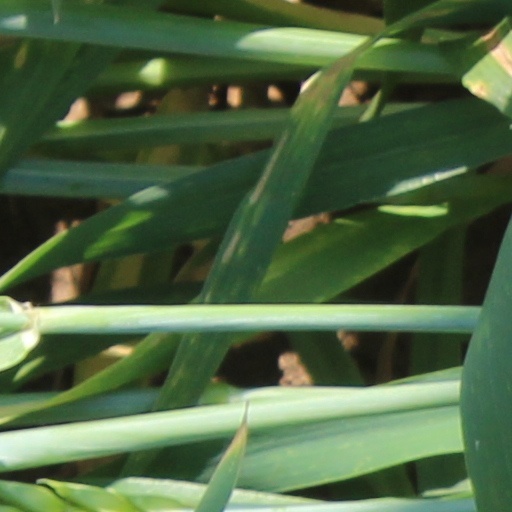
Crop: wheat